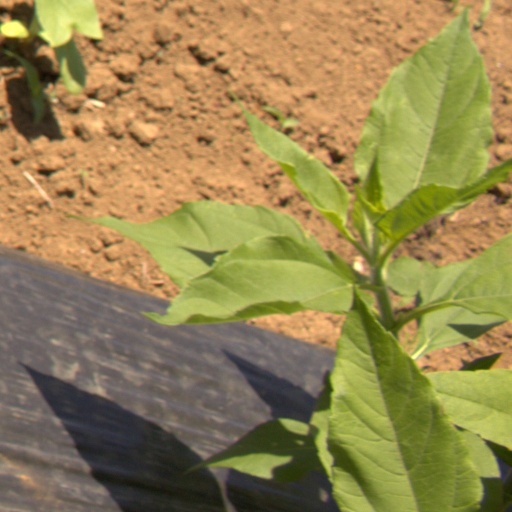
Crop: Jerusalem artichoke